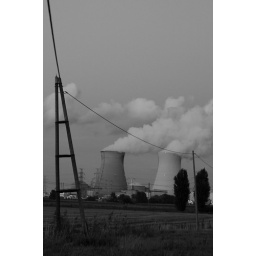
The towers of the nuclear plant in Doel